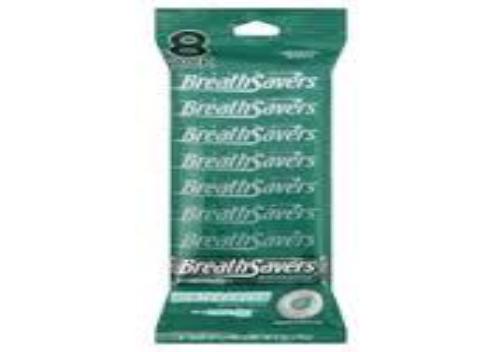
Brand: Breath Savers
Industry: Food